Royal Canadian Air Force VIP aircraft

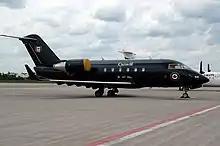
Challenger 601 used as a VIP transport by the Royal Canadian Air Force

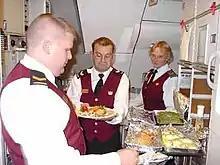
Staff prepare meals for Queen Elizabeth II and Prince Philip, Duke of Edinburgh, aboard a Canadian Forces Air Command CC-150 Polaris Royal Flight, en route to the Queen's engagements for her Golden Jubilee in 2002

Executive air transport in Canada can be traced to the formation of the Royal Canadian Air Force (RCAF) in the 1920s; the only Very Important Person (VIP) death in the history of the RCAF was Minister of National Defence Norman McLeod Rogers on 10 June 1940, near Newtonville, Ontario. The RCAF maintained aircraft such as the Lockheed Lodestar, Canadair North Star, Canadair CL-66, and Canadair CL-44-6 until, following the 1968 unification of the country's three armed forces branches into the Canadian Forces, long range VIP transport was carried out using a modified Boeing 707 designated as the CC-137 Husky and short range VIP transport used various combat fixed and rotary wing aircraft. Dedicated VIP transport aircraft did not enter the Canadian Forces until the early 1980s, when 12 CL-600S Challenger business jets were purchased by the Governor General-in-Council from Canadair, which were thereafter given the designations CC-144, CE-144, and CX-144, and painted in the contemporary red and white livery of the Canadian Forces. These jets flew with 414 "Black Knight" Squadron at CFB North Bay until July 1992, and with 434 "Blue Nose" Squadron at CFB Greenwood until May 2000, when eight aircraft were either sold or retired, the remaining two being transferred to 412 Transport Squadron for dedicated executive transport, where the livery was changed to a dark Air Force blue.